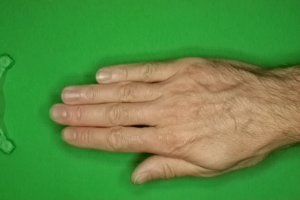
Label: paper